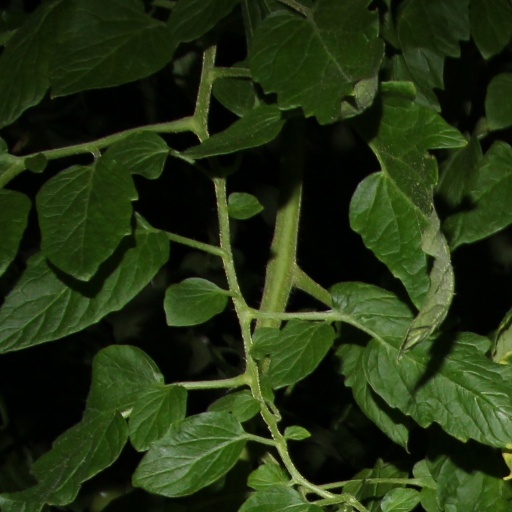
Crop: tomato